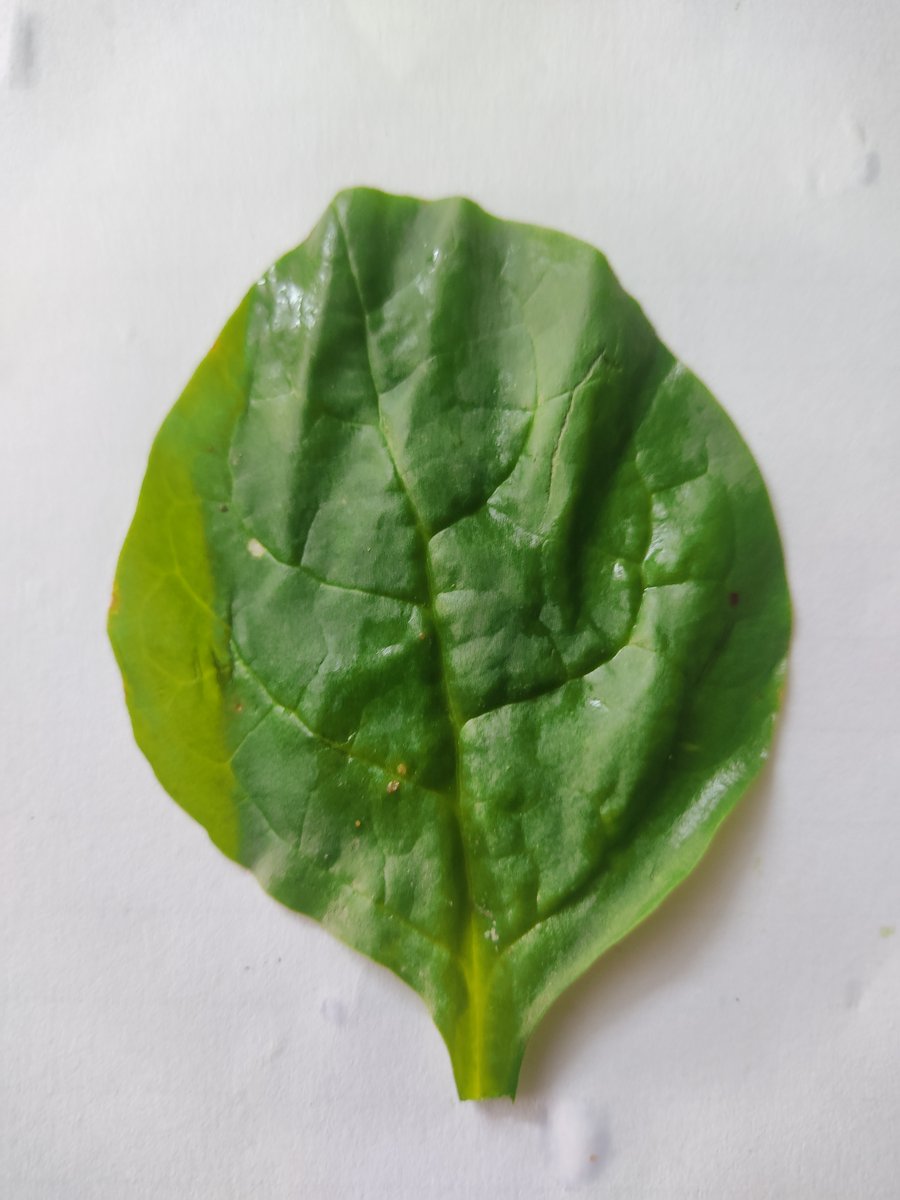
Label: Healthy-Leaf